Maggi

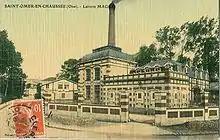
Maggi milk pasteurization factory in France

Maggi lived mainly in Paris from 1902 and led the company to great success with new products in France. The sales of pasteurized milk by the "Société laitière Maggi" amounted to 60 million liters in 1912, and the sales of bouillon cubes with the name KUB amounted to 6 million units a month in 1912.